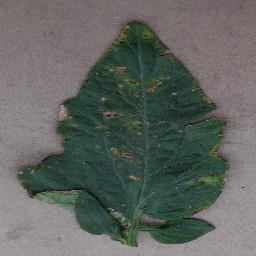
Label: Tomato___Bacterial_spot